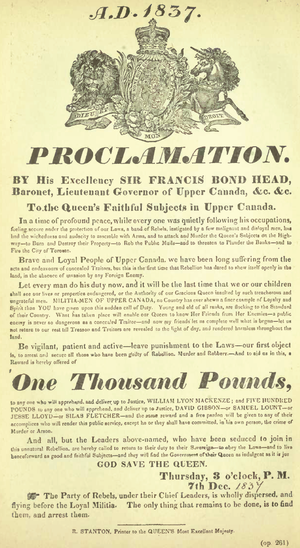
William Lyon Mackenzie était un journaliste et homme politique écossais-canadien. Premier maire de Toronto, il est connu surtout pour sa tentative de rébellion avortée au Haut-Canada durant les rébellions de 1837.